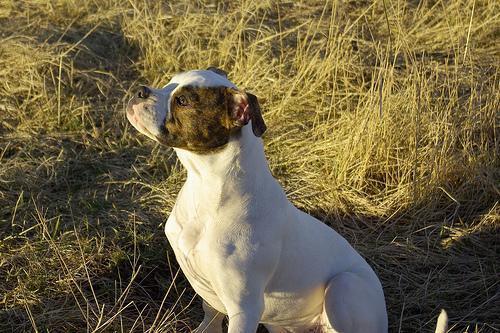
american bulldog